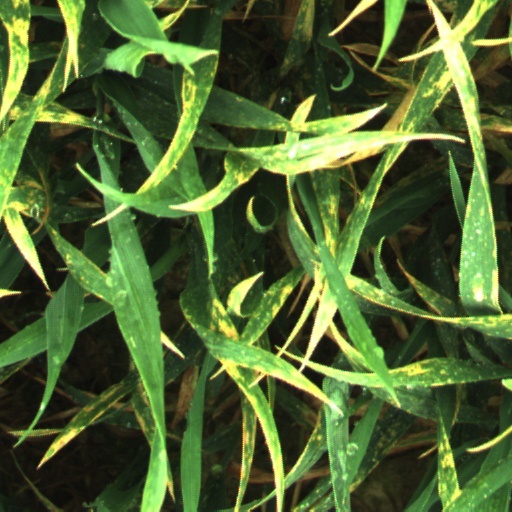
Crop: wheat